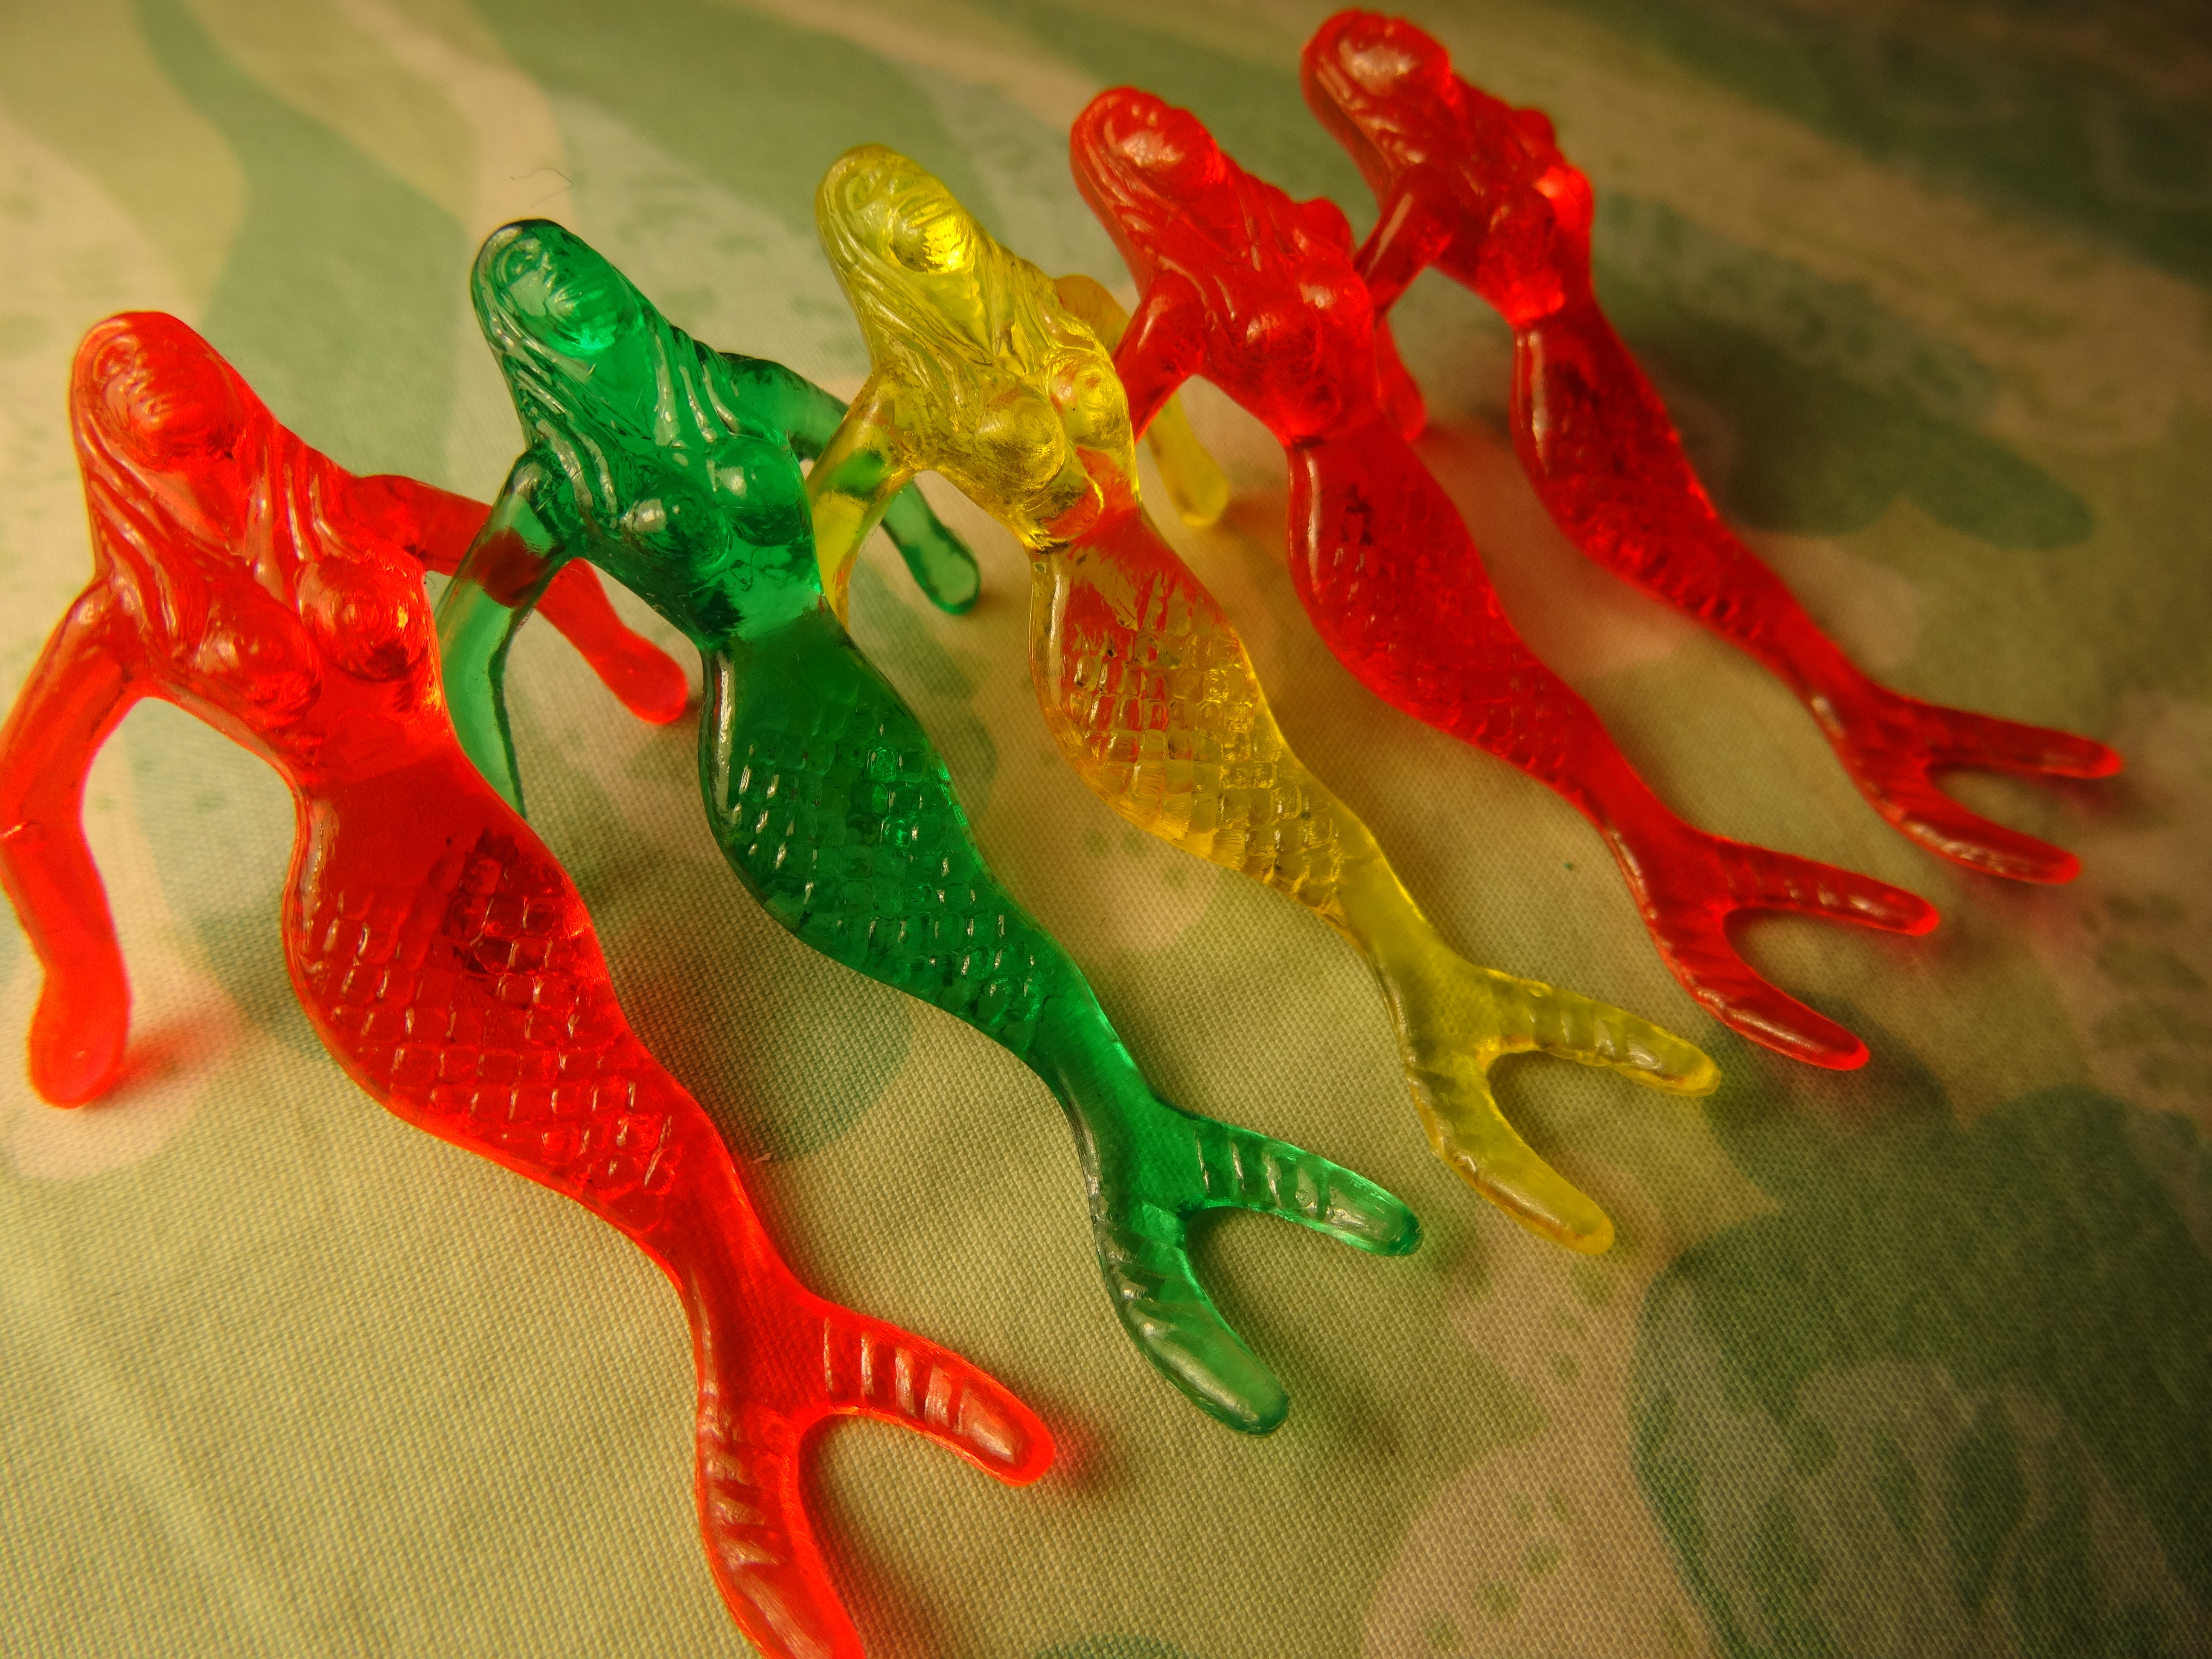
hand, sea, flower, red, color, aquatic, fish, toy, fairy tale, art, little, fantasy, nymph, mermaid, macro photography, gummi candy